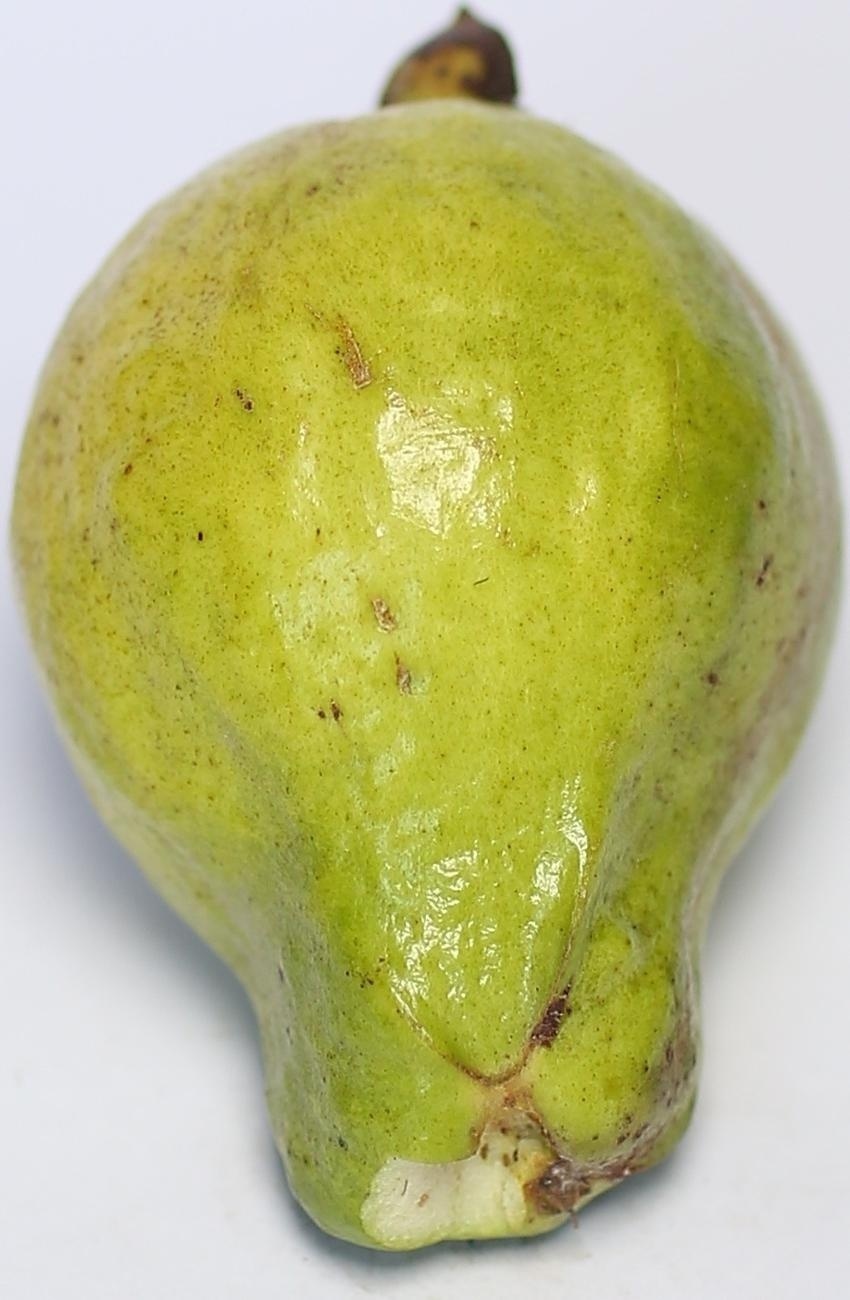
Maturity: mature-green
Variety: local-sindhi